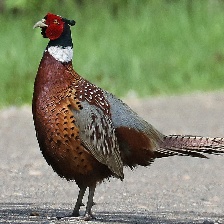
Species: RING-NECKED PHEASANT
Scientific name: PHASIANUS COLCHICUS